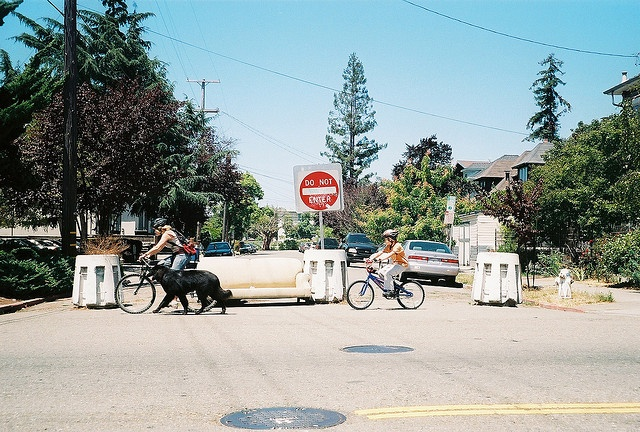
Two people on bicycles and a dog crossing by barrier on a street.
A group of people and a dog crossing a street.
A dog and two bicyclists are passing a couch in the street.
two people on bicycles and a dog cross a street
Two people on bicycles crossing the road with a dog.